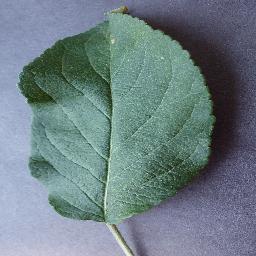
Label: Apple___healthy